Fundoshi

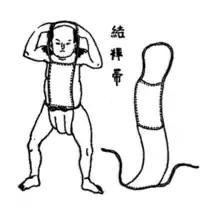
An Edo period wood block print of a samurai putting on a

The fundoshi is first mentioned in the classic Japanese history text, the . They are also depicted on clay figurines, . The fundoshi was the underwear of choice for all adults regardless of sex, wealth, or social status. This changed after the Second World War, when Americanization popularized elasticized undergarments. There are several types of fundoshi, including , , and .